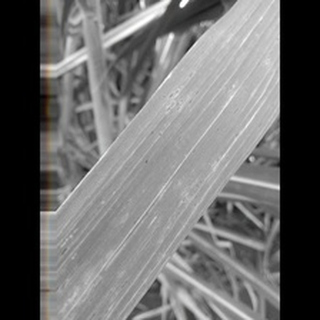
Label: sugarcane_rust